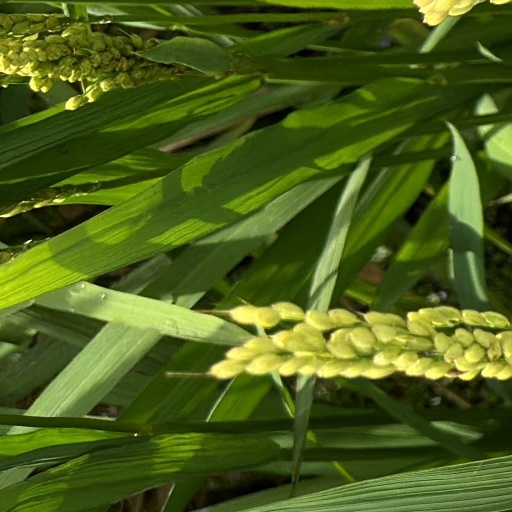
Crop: rice